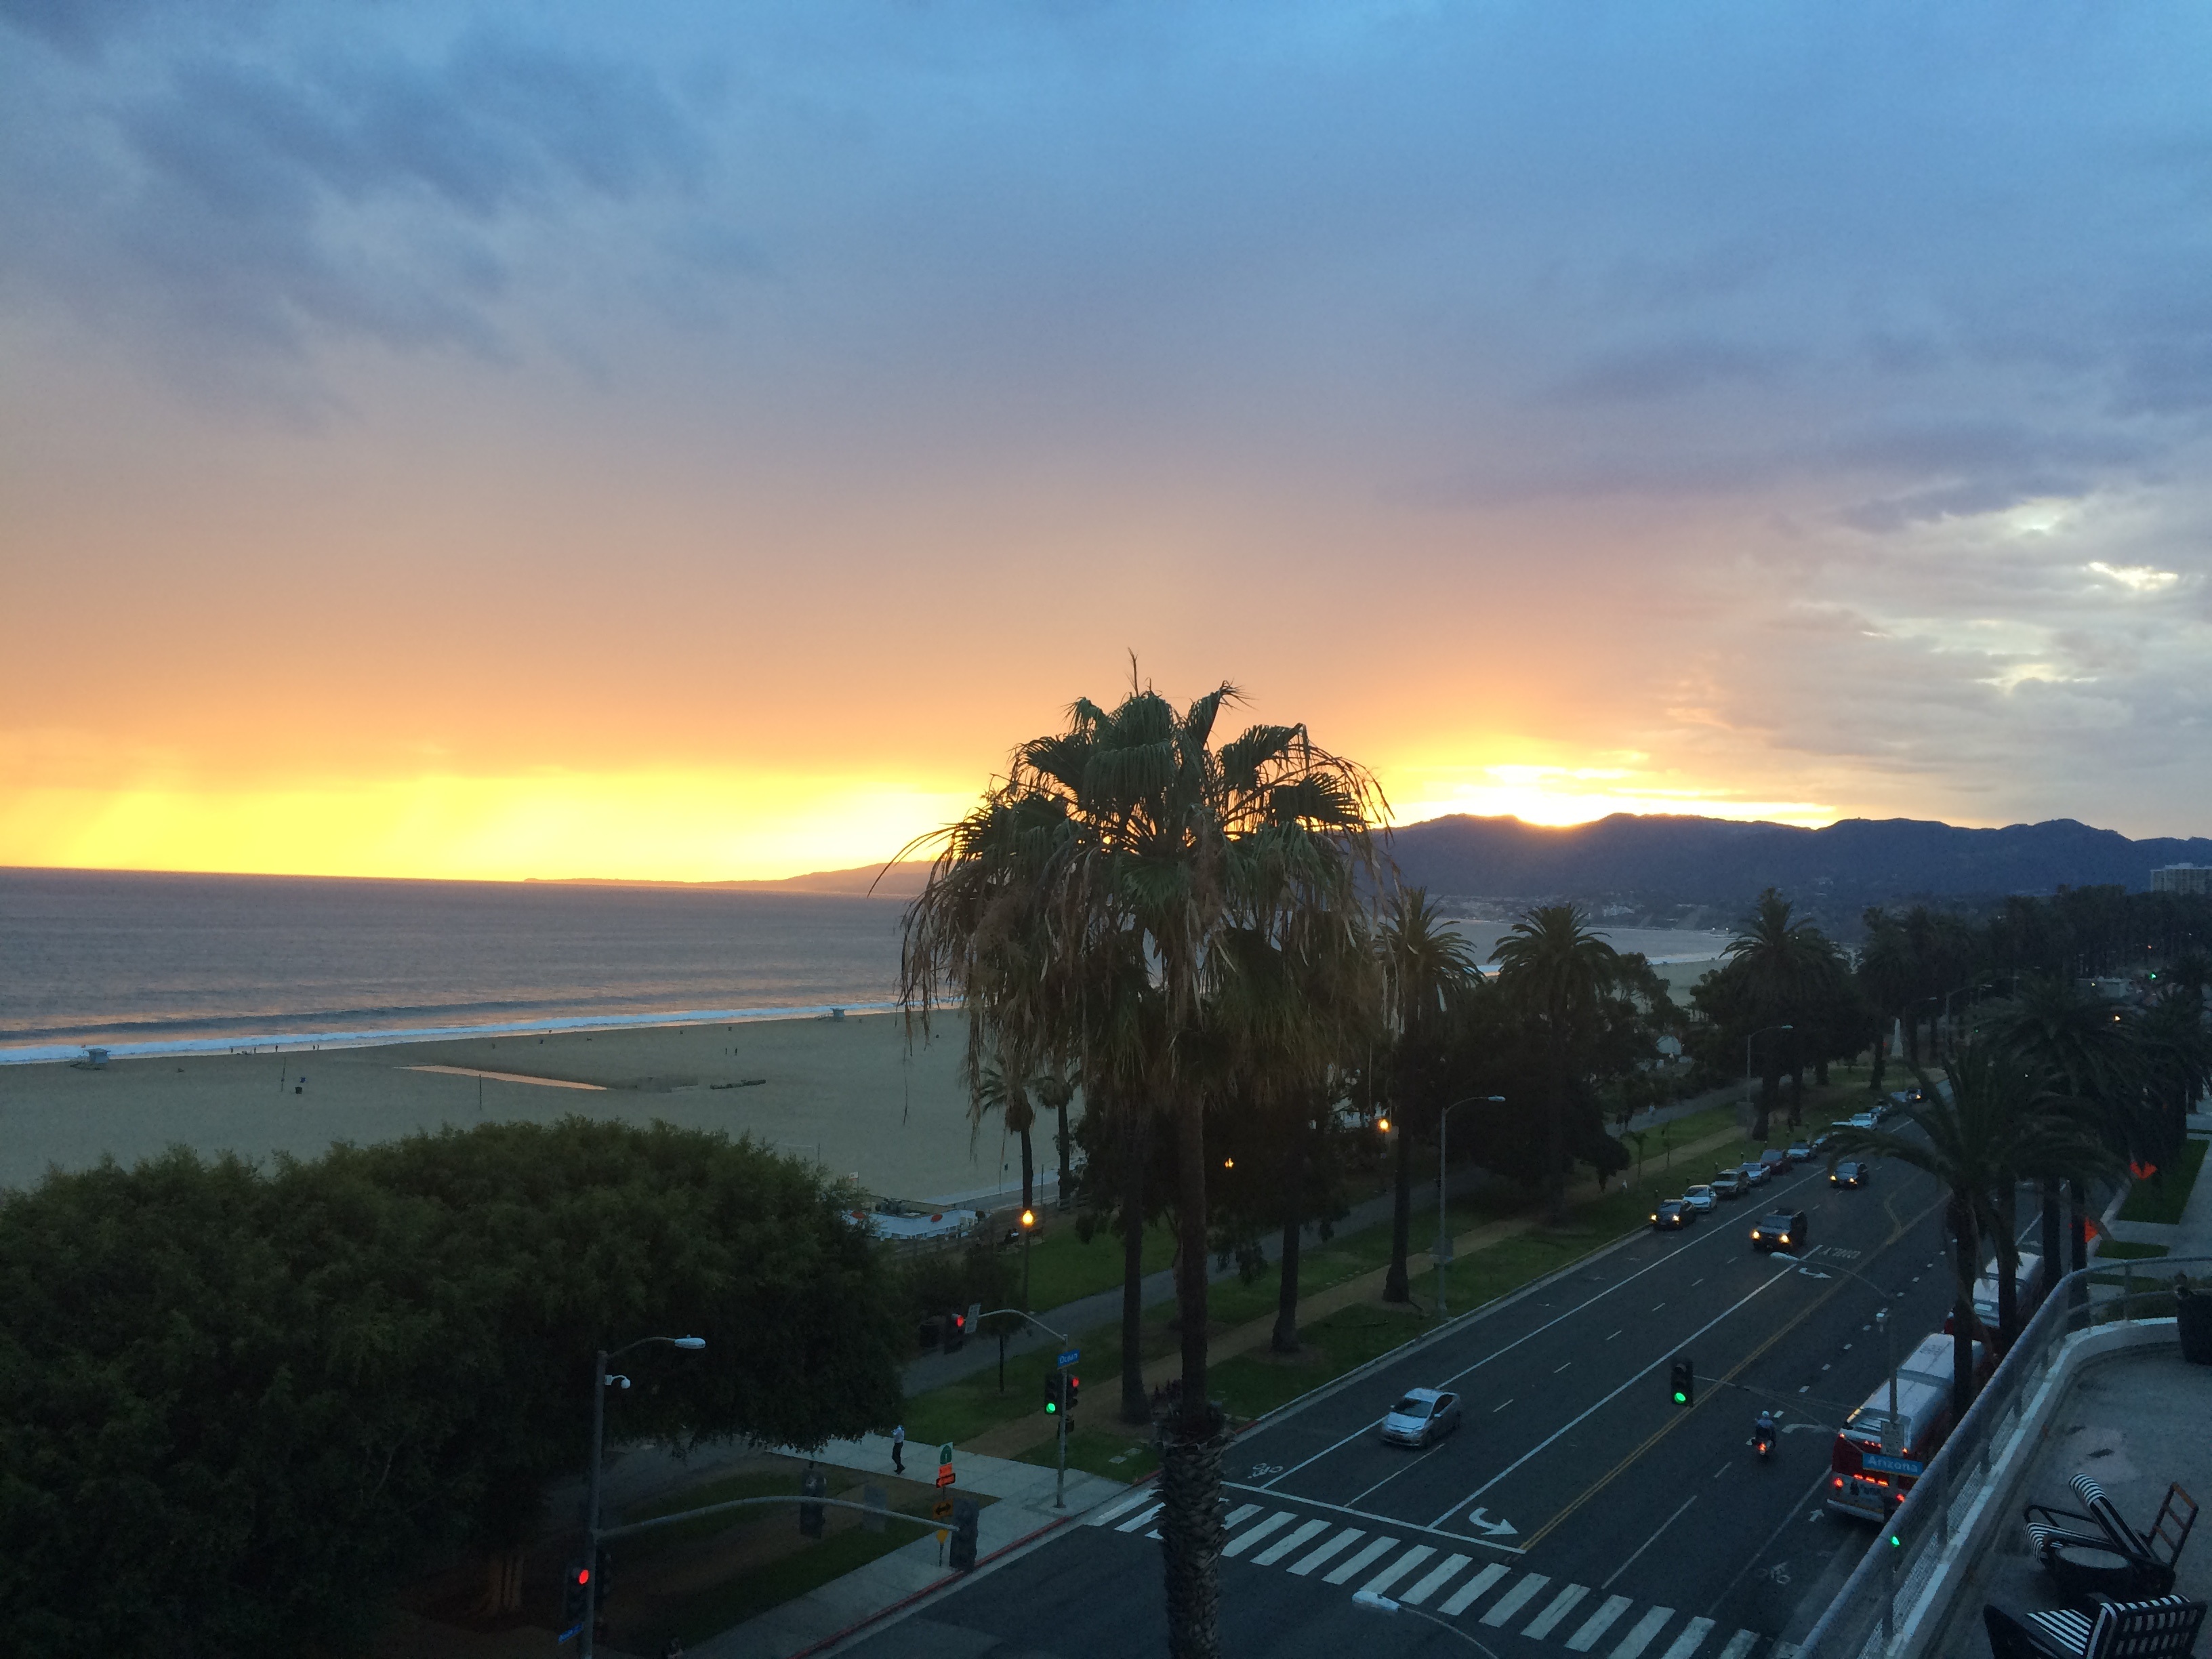
sea, coast, horizon, cloud, sky, sun, sunrise, sunset, sunlight, morning, highway, dawn, dusk, evening, atmospheric phenomenon